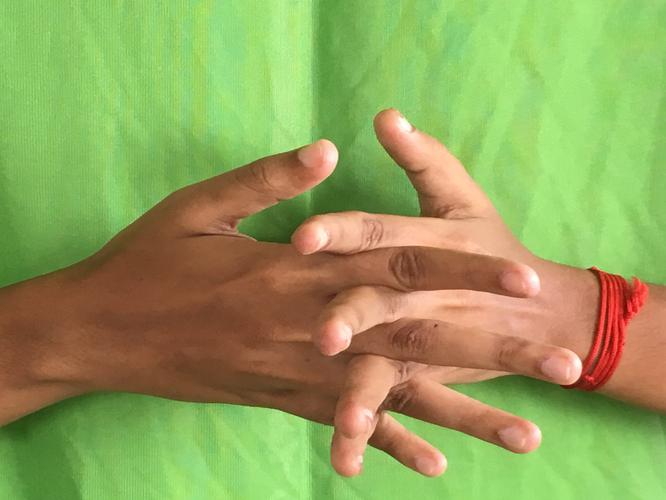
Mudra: Karkatta
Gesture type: double_hand